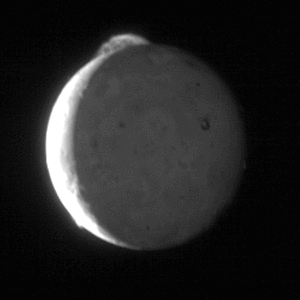
Tvashtar Paterae forme une région volcanique active du satellite galiléen Io de Jupiter située à proximité du pôle nord de l'astre. Il s'agit d'une série de paterae, ou caldeiras volcaniques, nommée en référence à Tvashtar, dieu hindou des forgerons.
Le volcanisme sur Io, un des satellites de Jupiter, produit trois principaux types d'éruptions. Pouvant provenir d'une fosse volcanique, certaines coulées de lave, basaltiques, courent sur des dizaines et parfois même des centaines de kilomètres. Elles sont similaires aux laves terrestres issues des volcans boucliers, tel que le Kīlauea à Hawaï. Les éruptions du second type sont formées de silicates ultramafiques aux températures particulièrement élevées, jusqu'à 1 600 K. Les éruptions du troisième type propulsent jusqu'à 500 kilomètres des composés de soufre, de dioxyde de soufre et de matières pyroclastiques. Ces éjectas produisent de gigantesques panaches volcaniques en forme de parapluie. Ils fournissent le matériau qui colore les terrains environnants de rouge, de noir et de blanc, forme une atmosphère de surface éparse et prend part à la vaste magnétosphère de Jupiter.
Cet article recense des volcans situés sur d'autres objets astronomiques que la Terre.